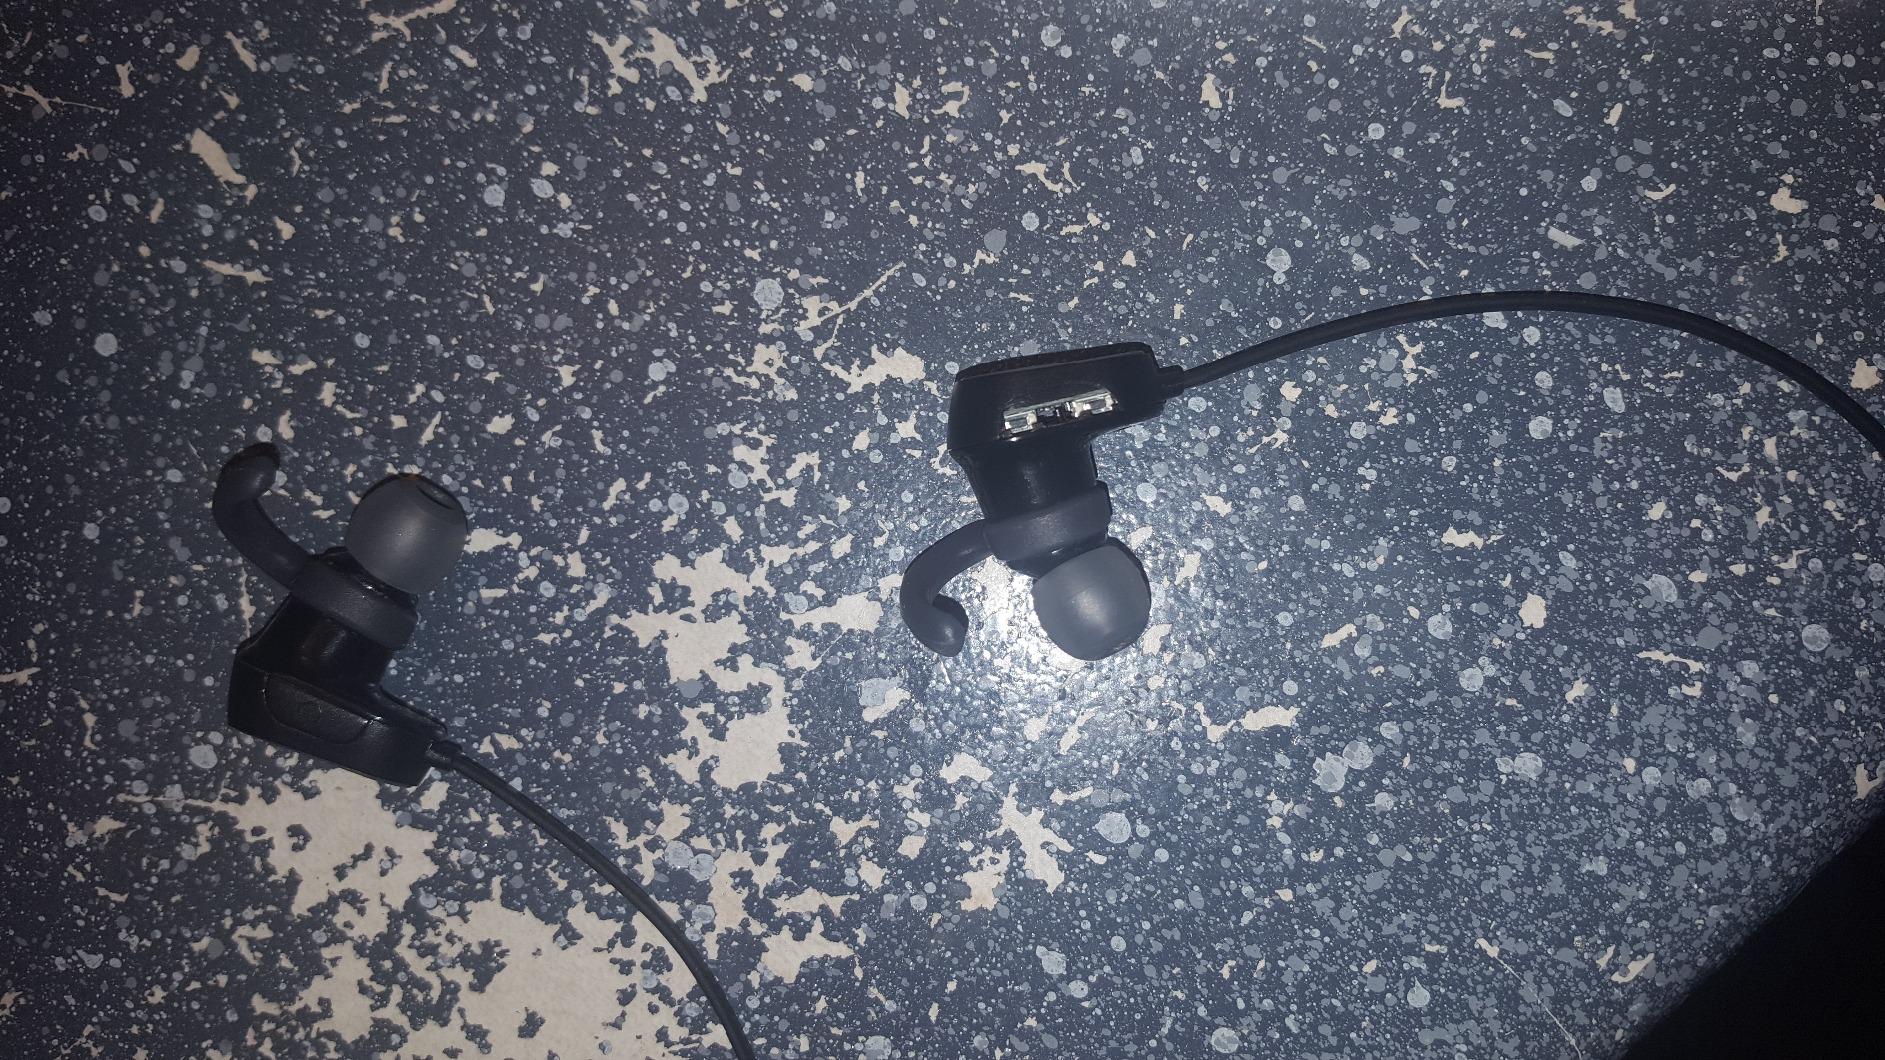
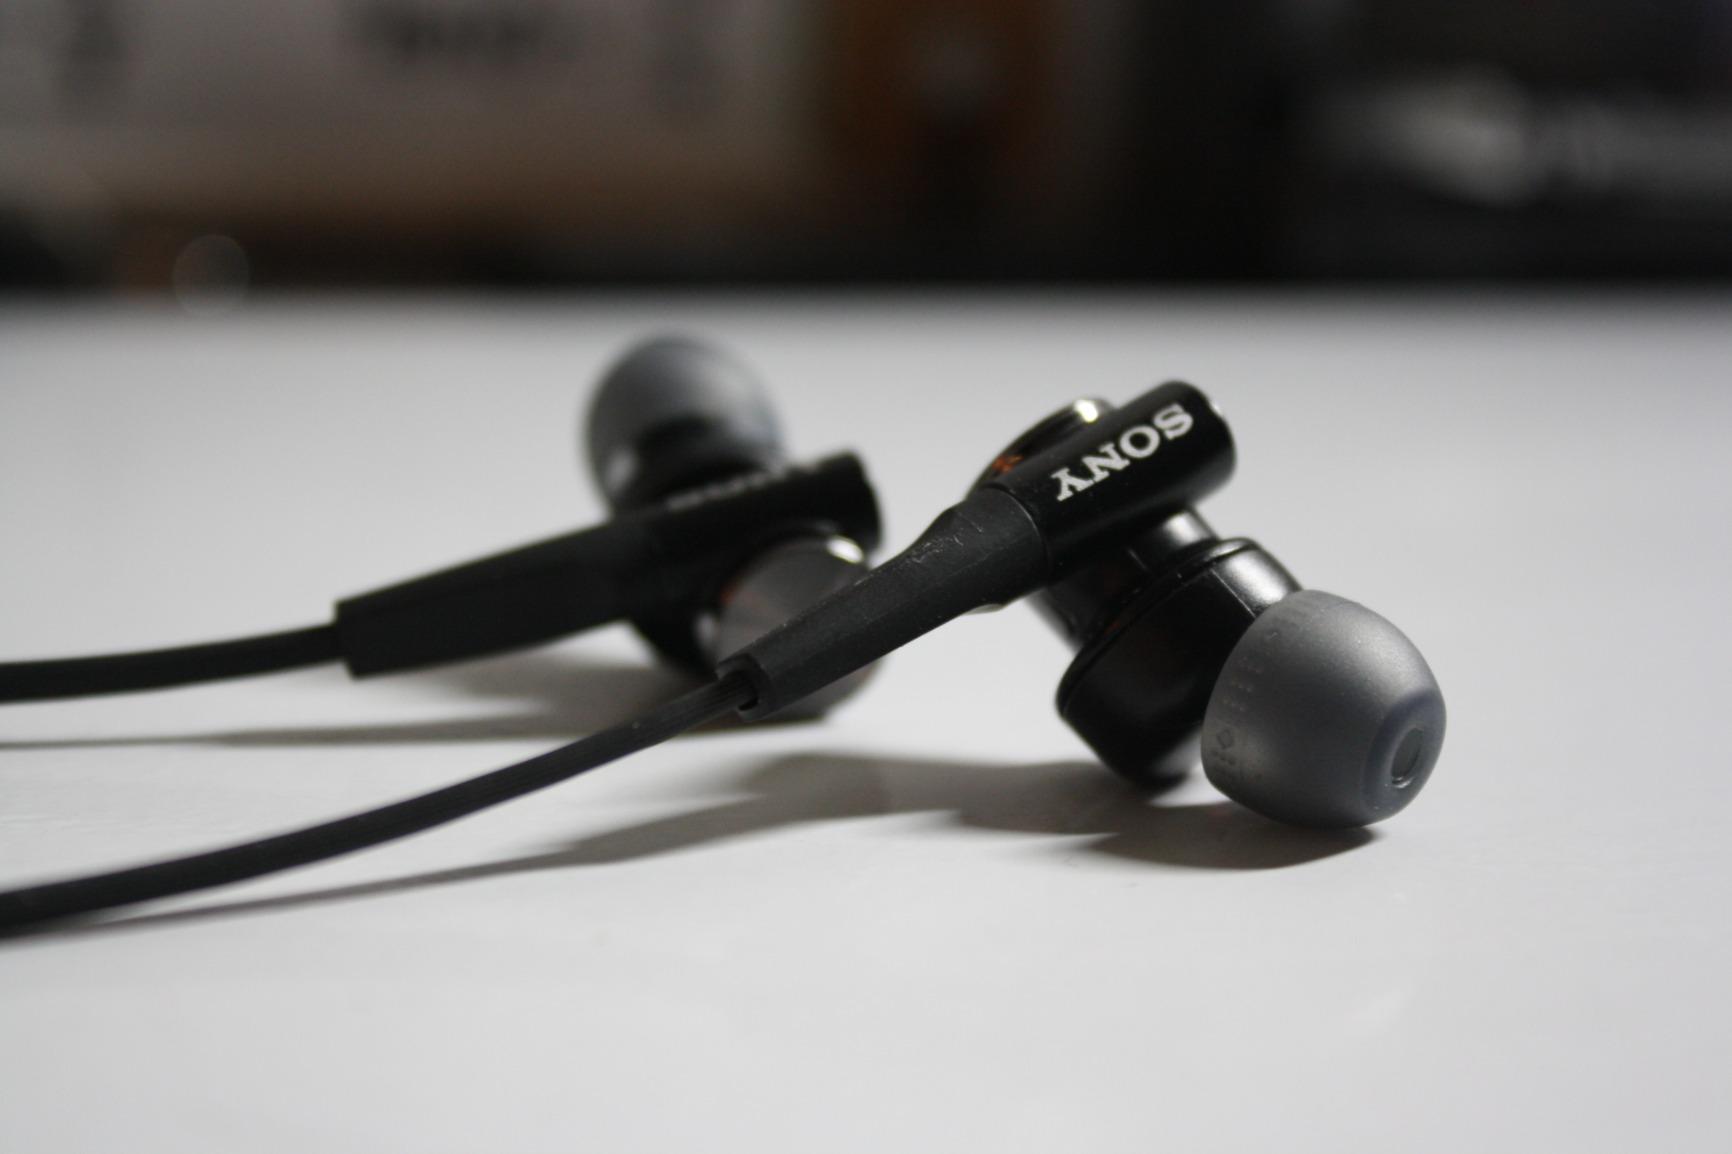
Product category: headphones
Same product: no